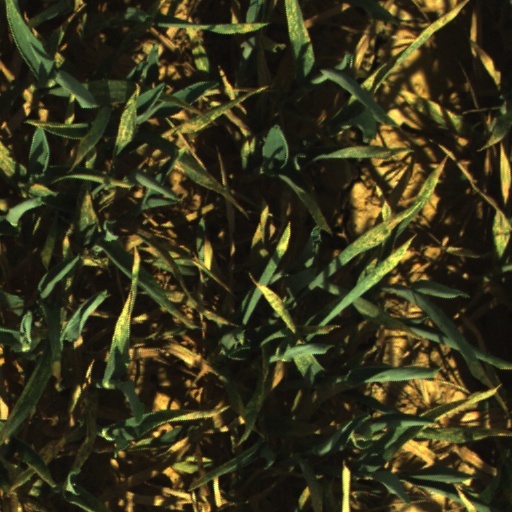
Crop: wheat